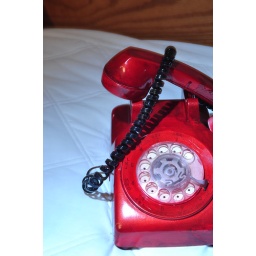
ps: red phone inspired by Sophie Calle